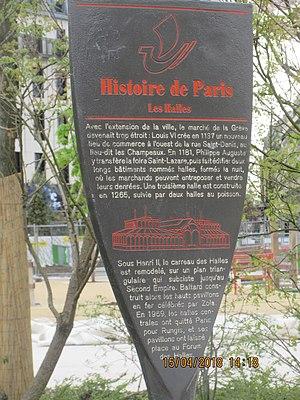
Panneau Histoire de Paris
Les Halles de Paris était le nom donné aux halles centrales, marché de vente en gros de produits alimentaires frais, situé au cœur de Paris, dans le 1ᵉʳ arrondissement, et qui donna son nom au quartier environnant. Au plus fort de son activité et par manque de place, les étals des marchands s'installaient même dans les rues adjacentes.
Les panneaux « Histoire de Paris » sont des panneaux d'information installés dans les rues de Paris devant certains des monuments parisiens.